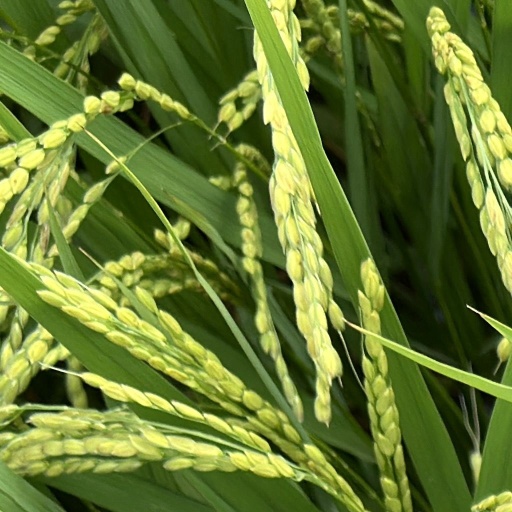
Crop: rice